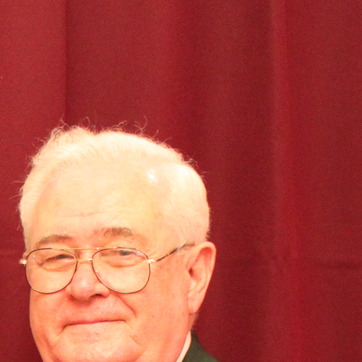
Material: hair